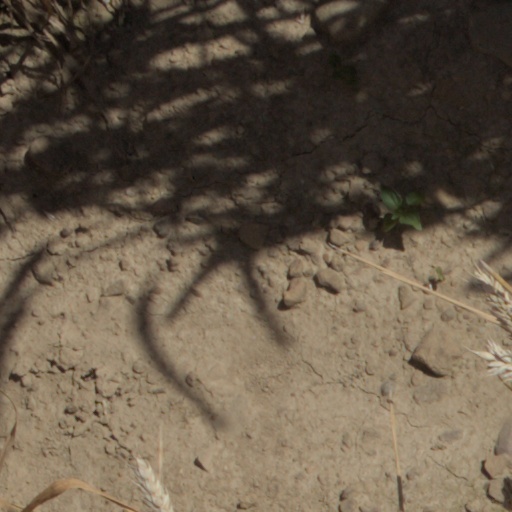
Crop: wheat